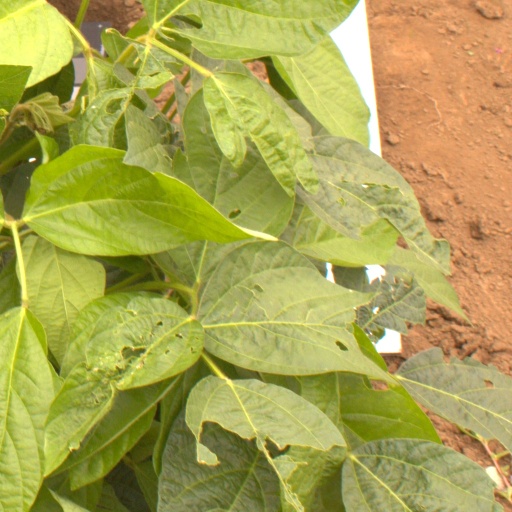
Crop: soybean